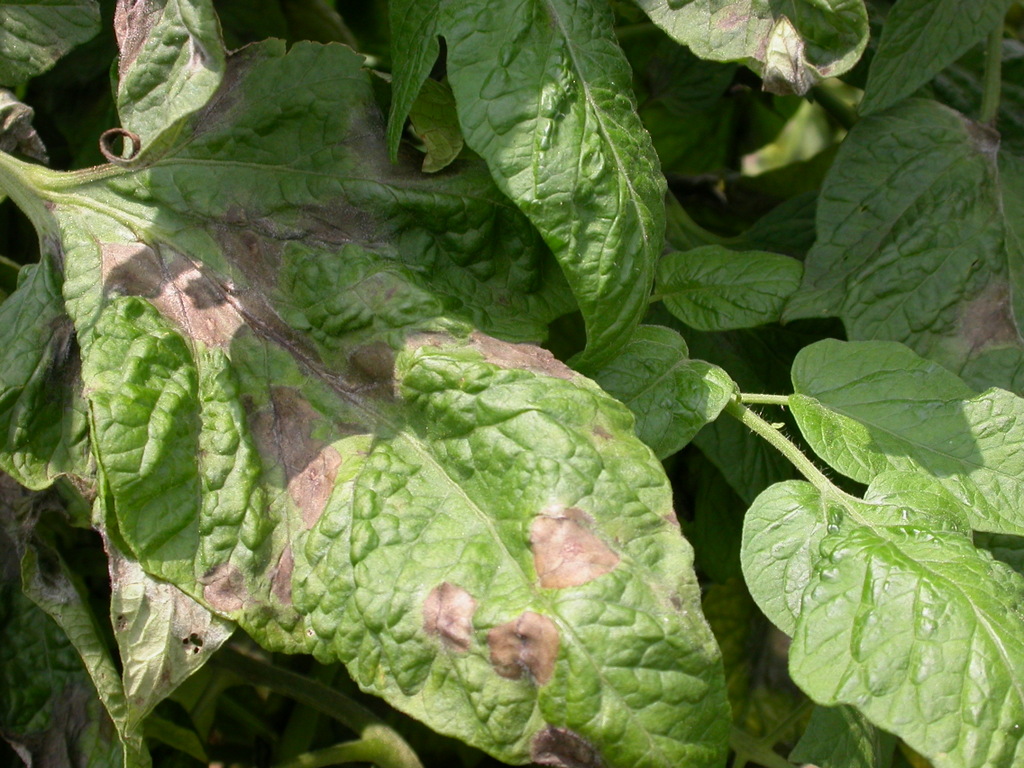
Labels: Tomato leaf late blight, Tomato leaf late blight